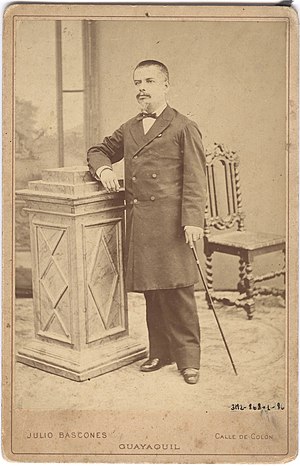
Ecuadors historie / Republikkens første århundrede / Liberale regeringer, 1895-1925
José Eloy Alfaro Delgado
Ecuadors historie vedrører den historiske udvikling i den nordvestligste del af Sydamerika.